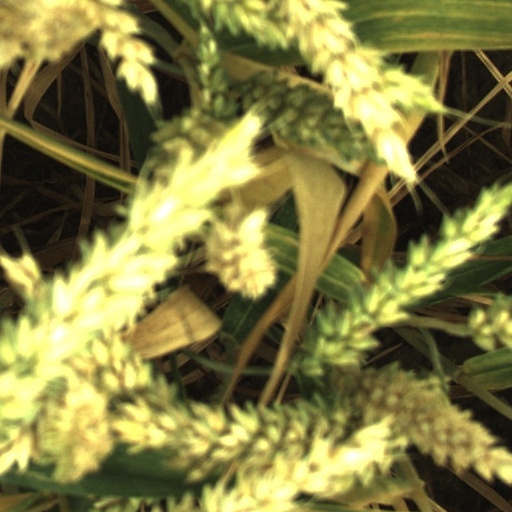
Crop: wheat